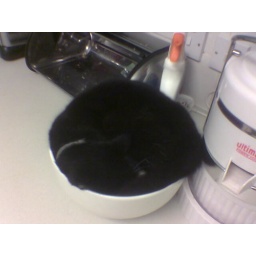
Ben sleeping in the fruit bowl.